Behalt

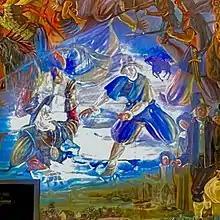
Dirk Willems rescuing his pursuer in what Biesecker-Mast calls "one of the most familiar stories" in Anabaptist history

Heinz Gaugel was born in the Black Forest Region of Germany, where he grew up speaking Swabish, a dialect similar to Pennsylvania Dutch. He moved to Canada in 1951. He was living in Ontario when he travelled to Columbus, Ohio in 1962, stopped in the town of Berlin for lunch, and overheard someone speaking what sounded much like his mother tongue. He became interested in Amish culture and history.